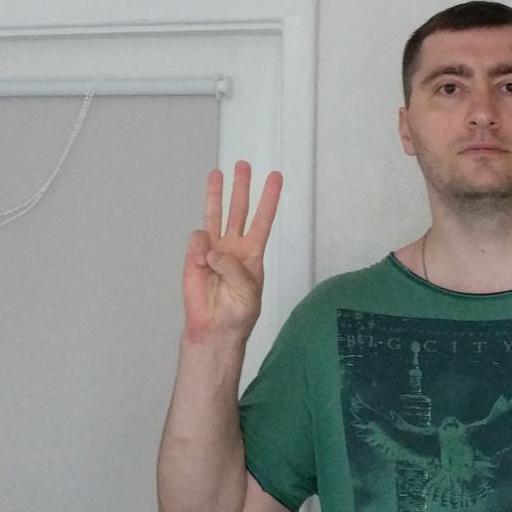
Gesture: three